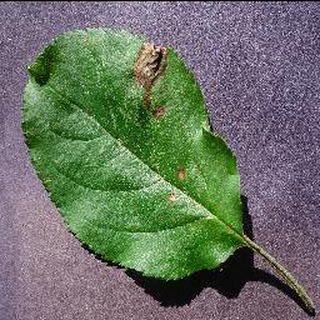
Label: apple_black_rot